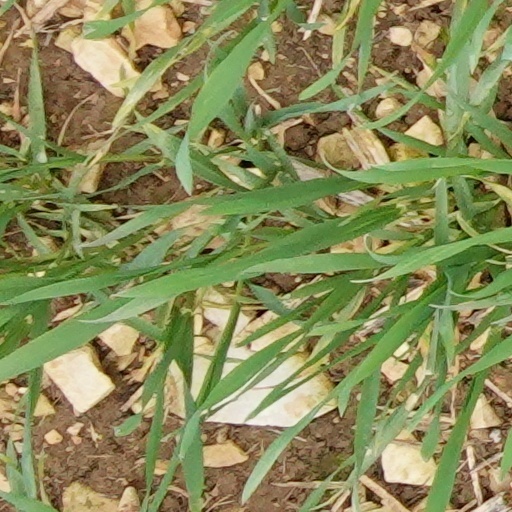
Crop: wheat